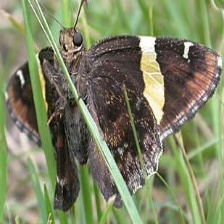
Species: GOLD BANDED